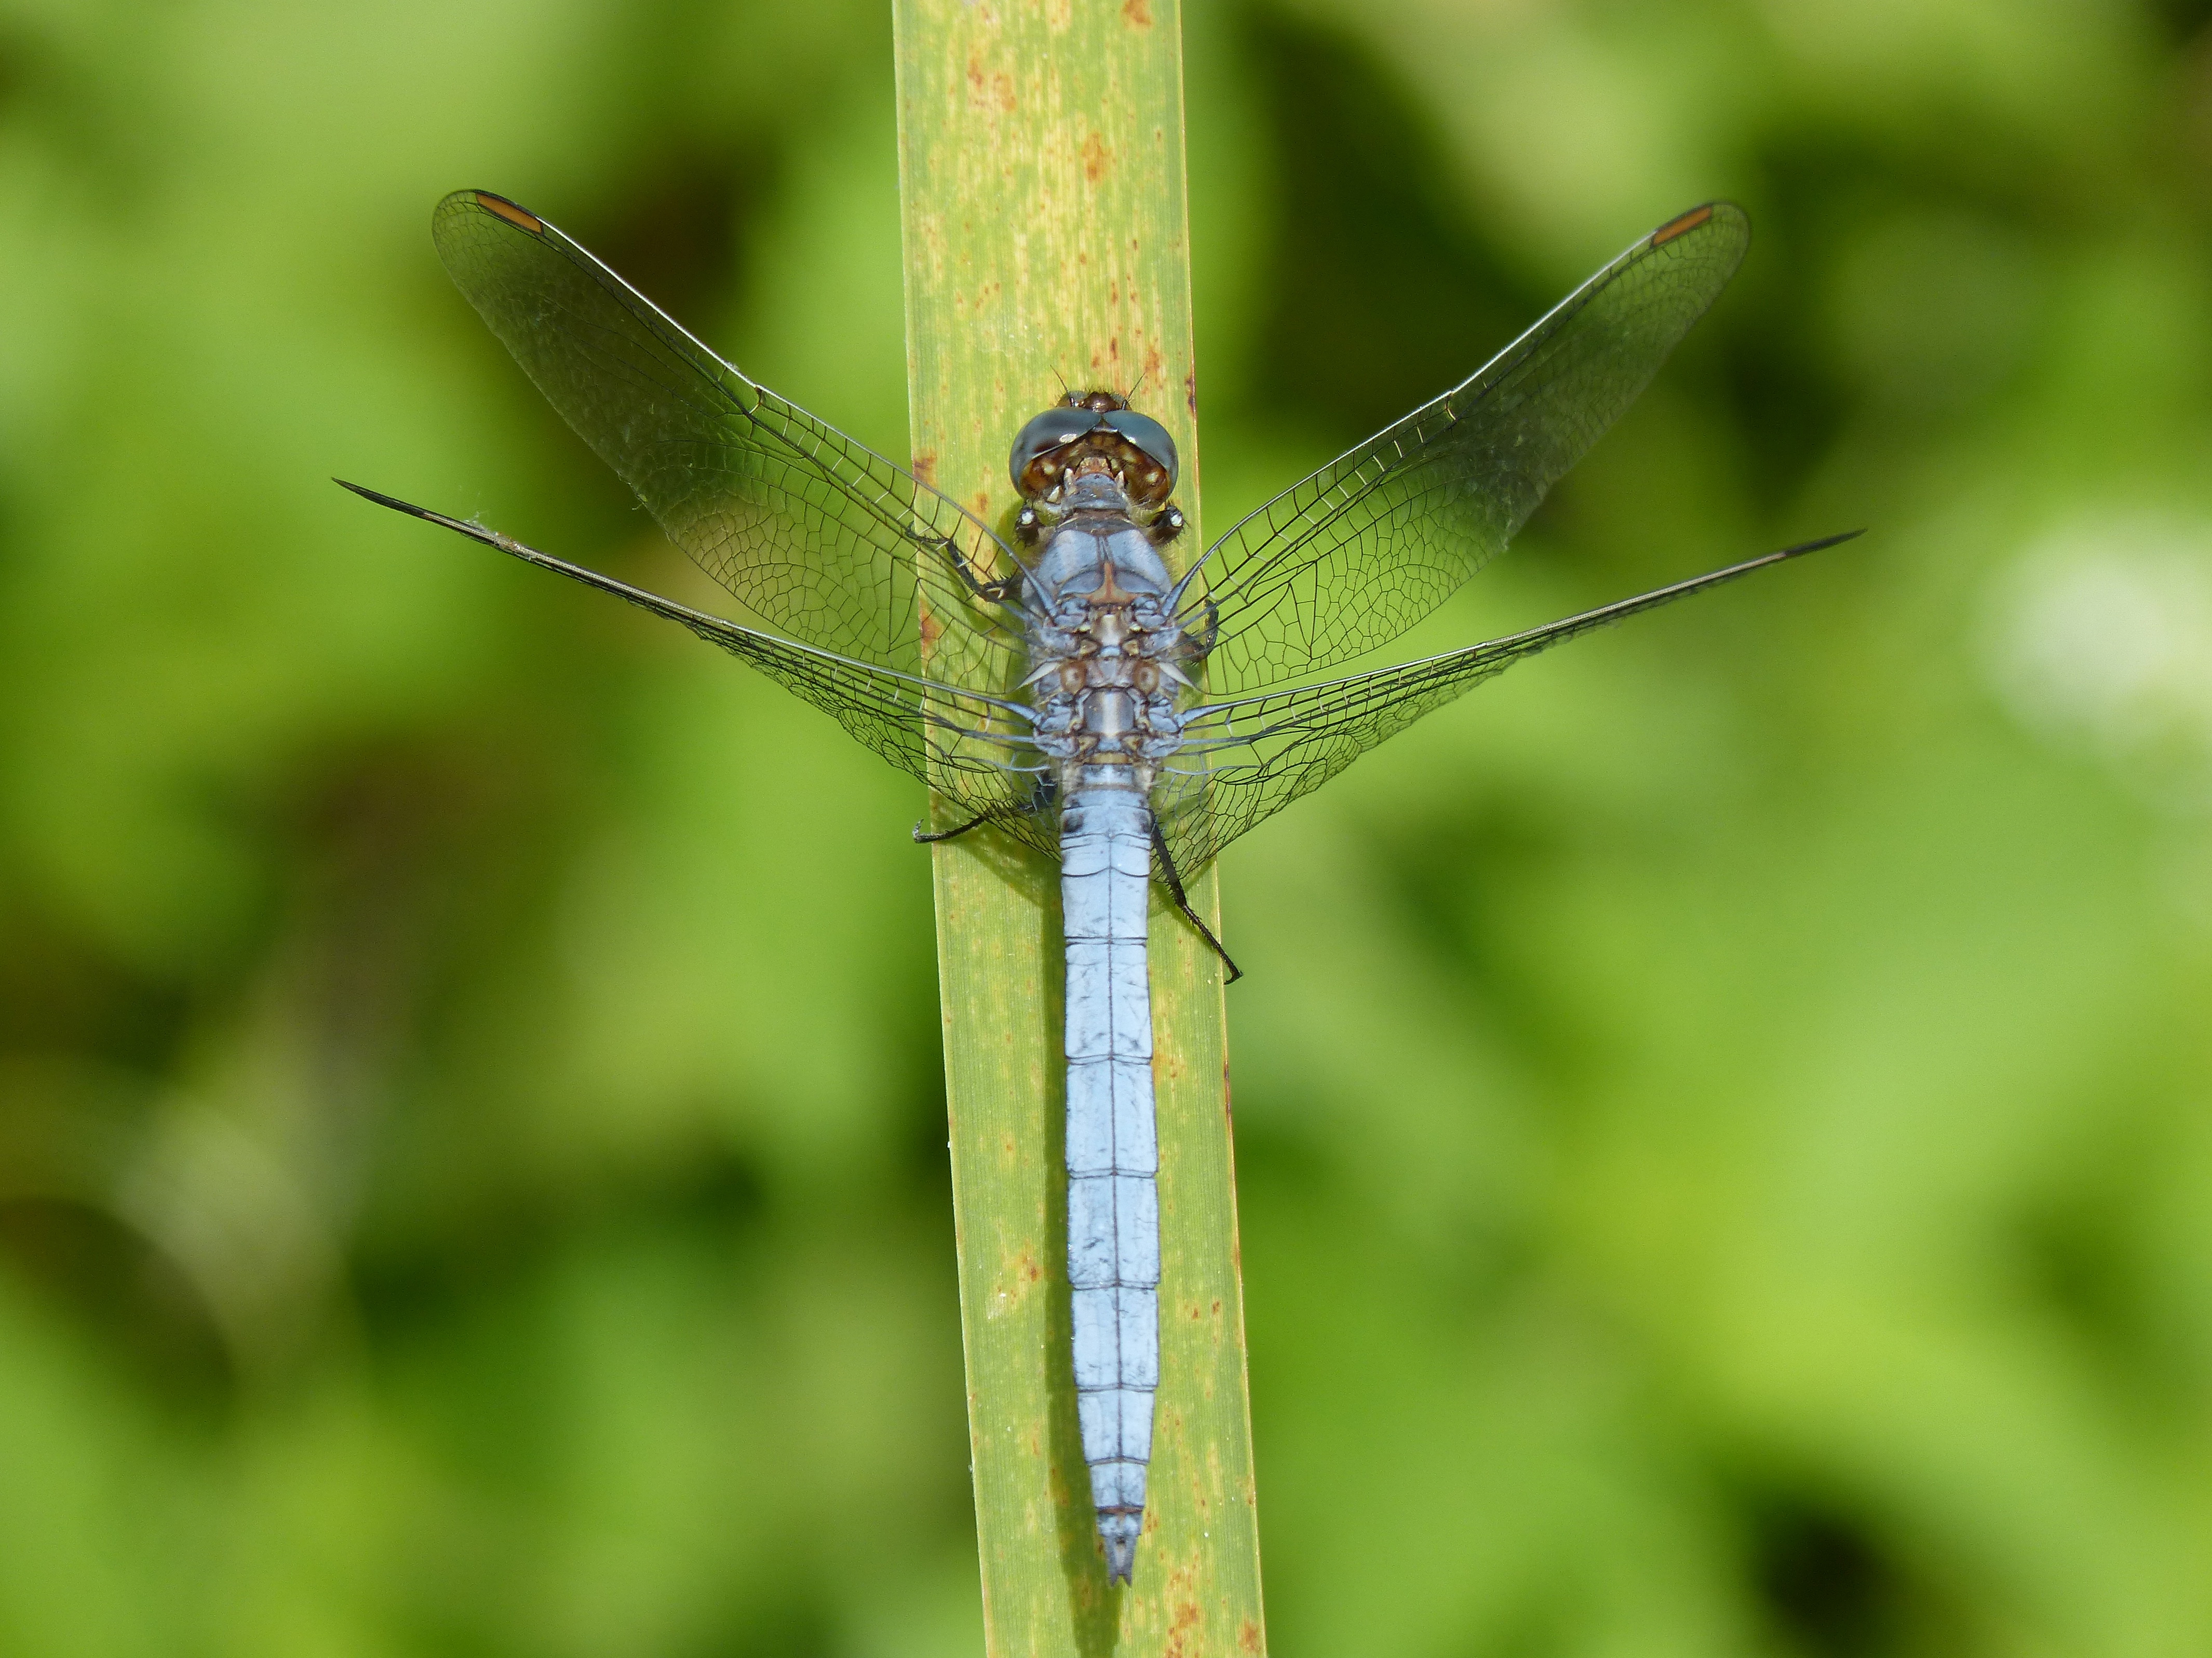
leaf, insect, fauna, invertebrate, close up, dragonfly, wetland, damselfly, macro photography, arthropod, blue dragonfly, orthetrum cancellatum, plant stem, dragonflies and damseflies, net winged insects